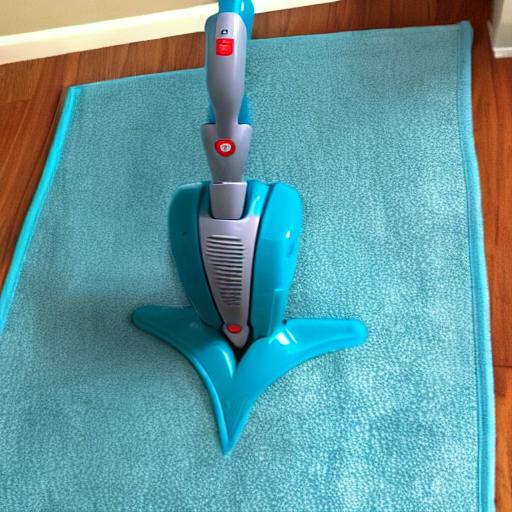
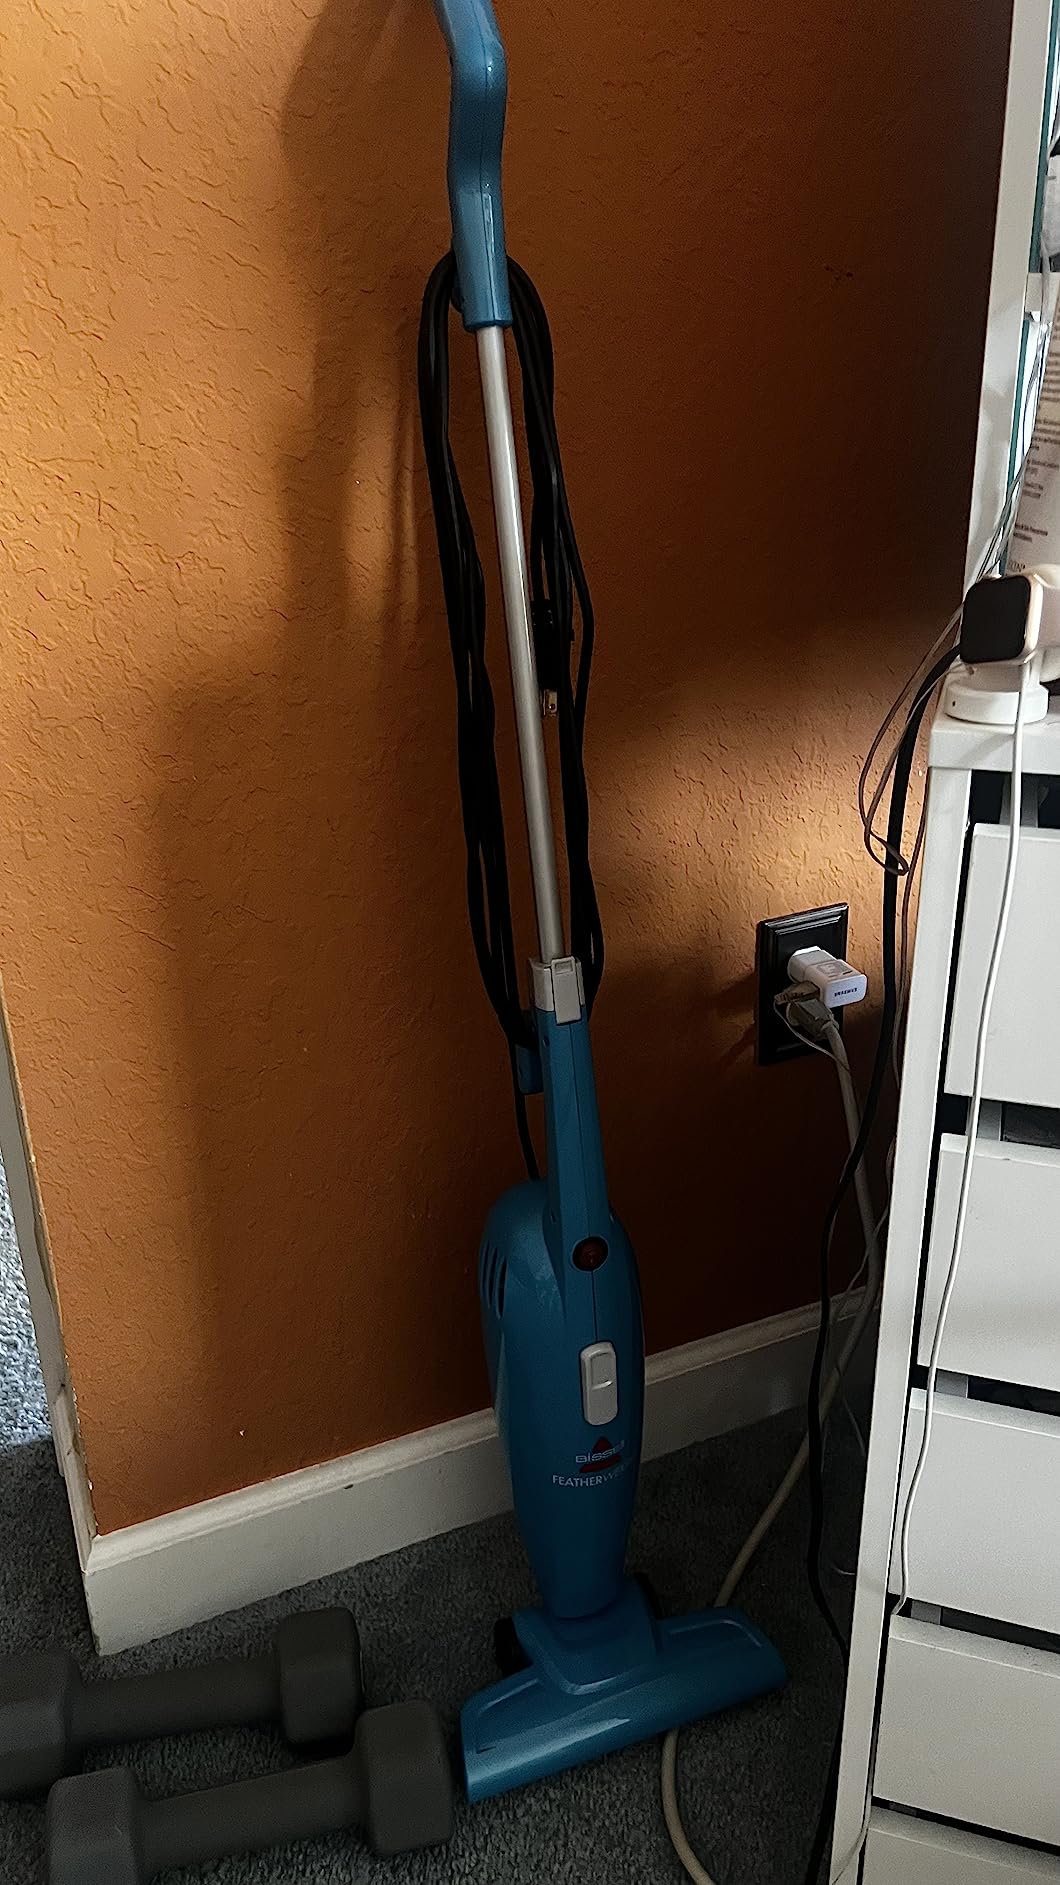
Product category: items_vacuum
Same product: no